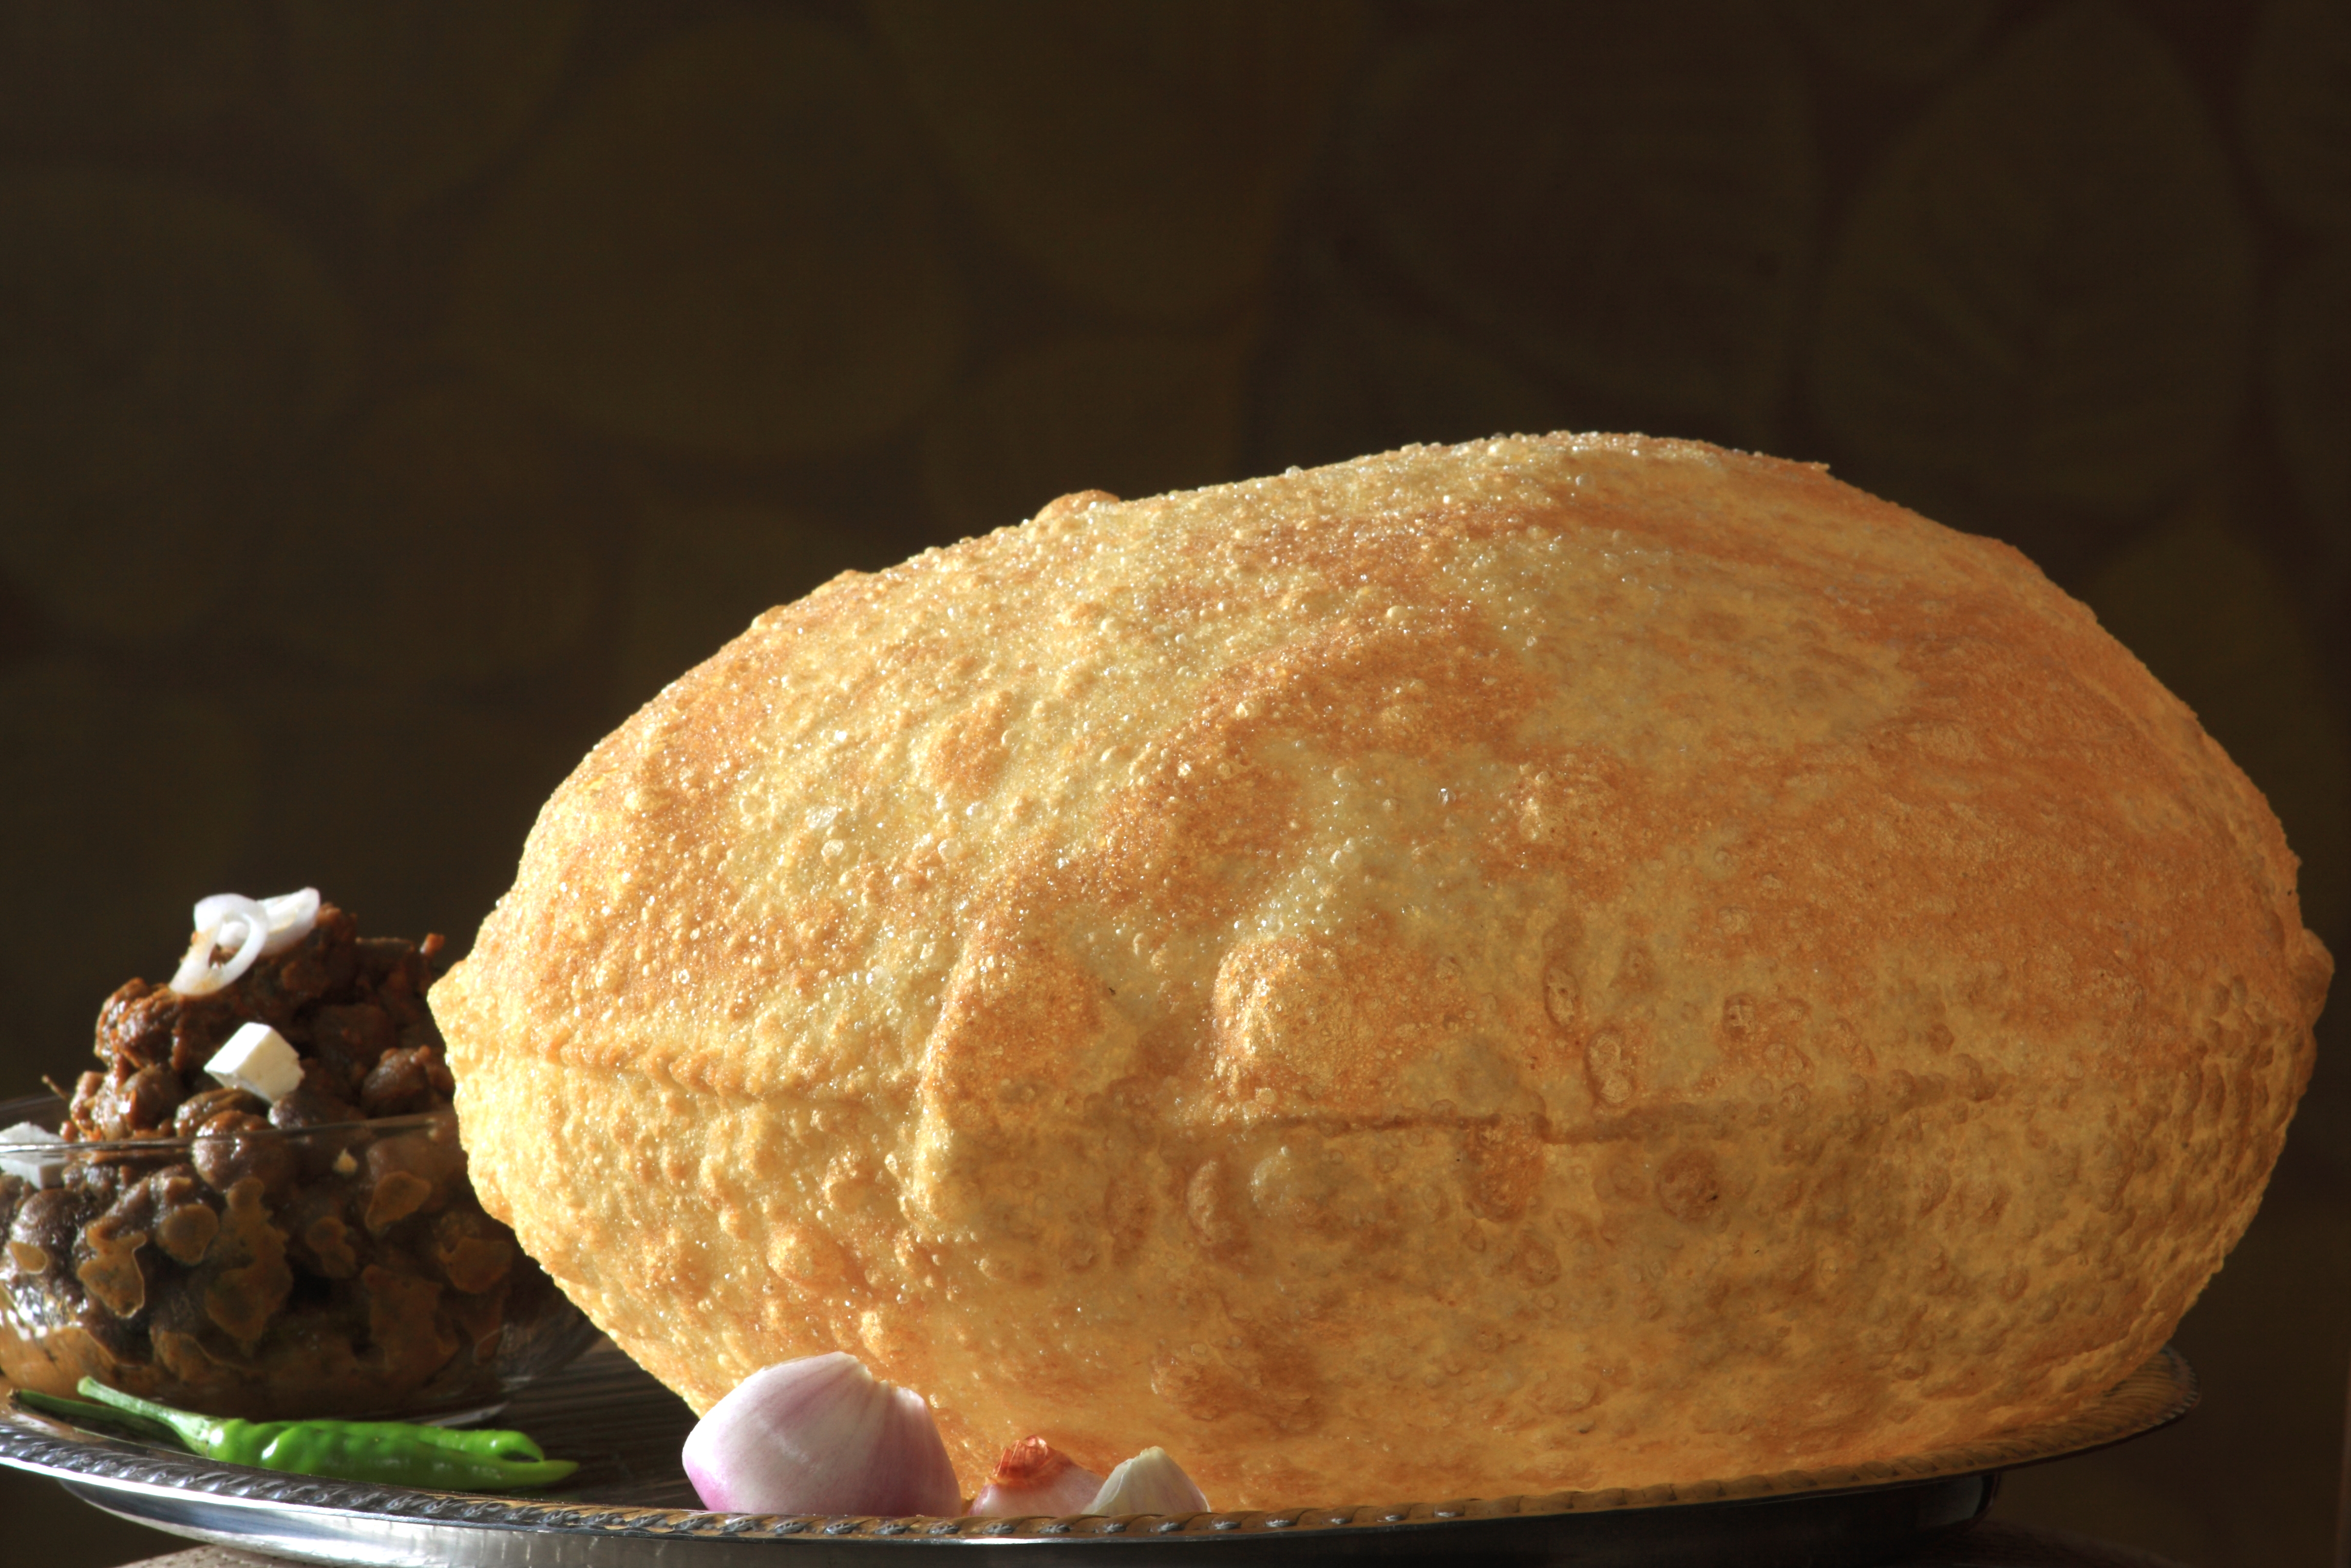
Dish: chole_bhature